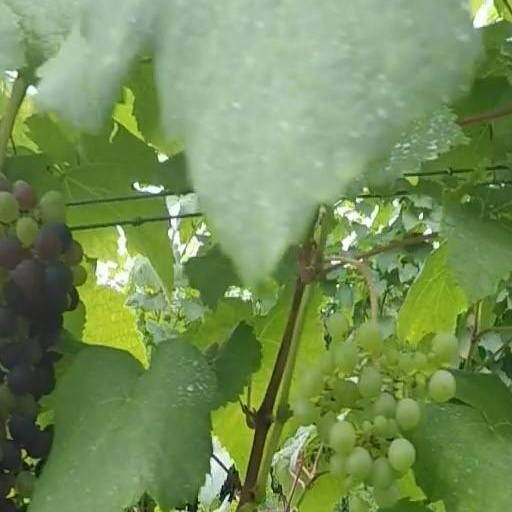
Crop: grape